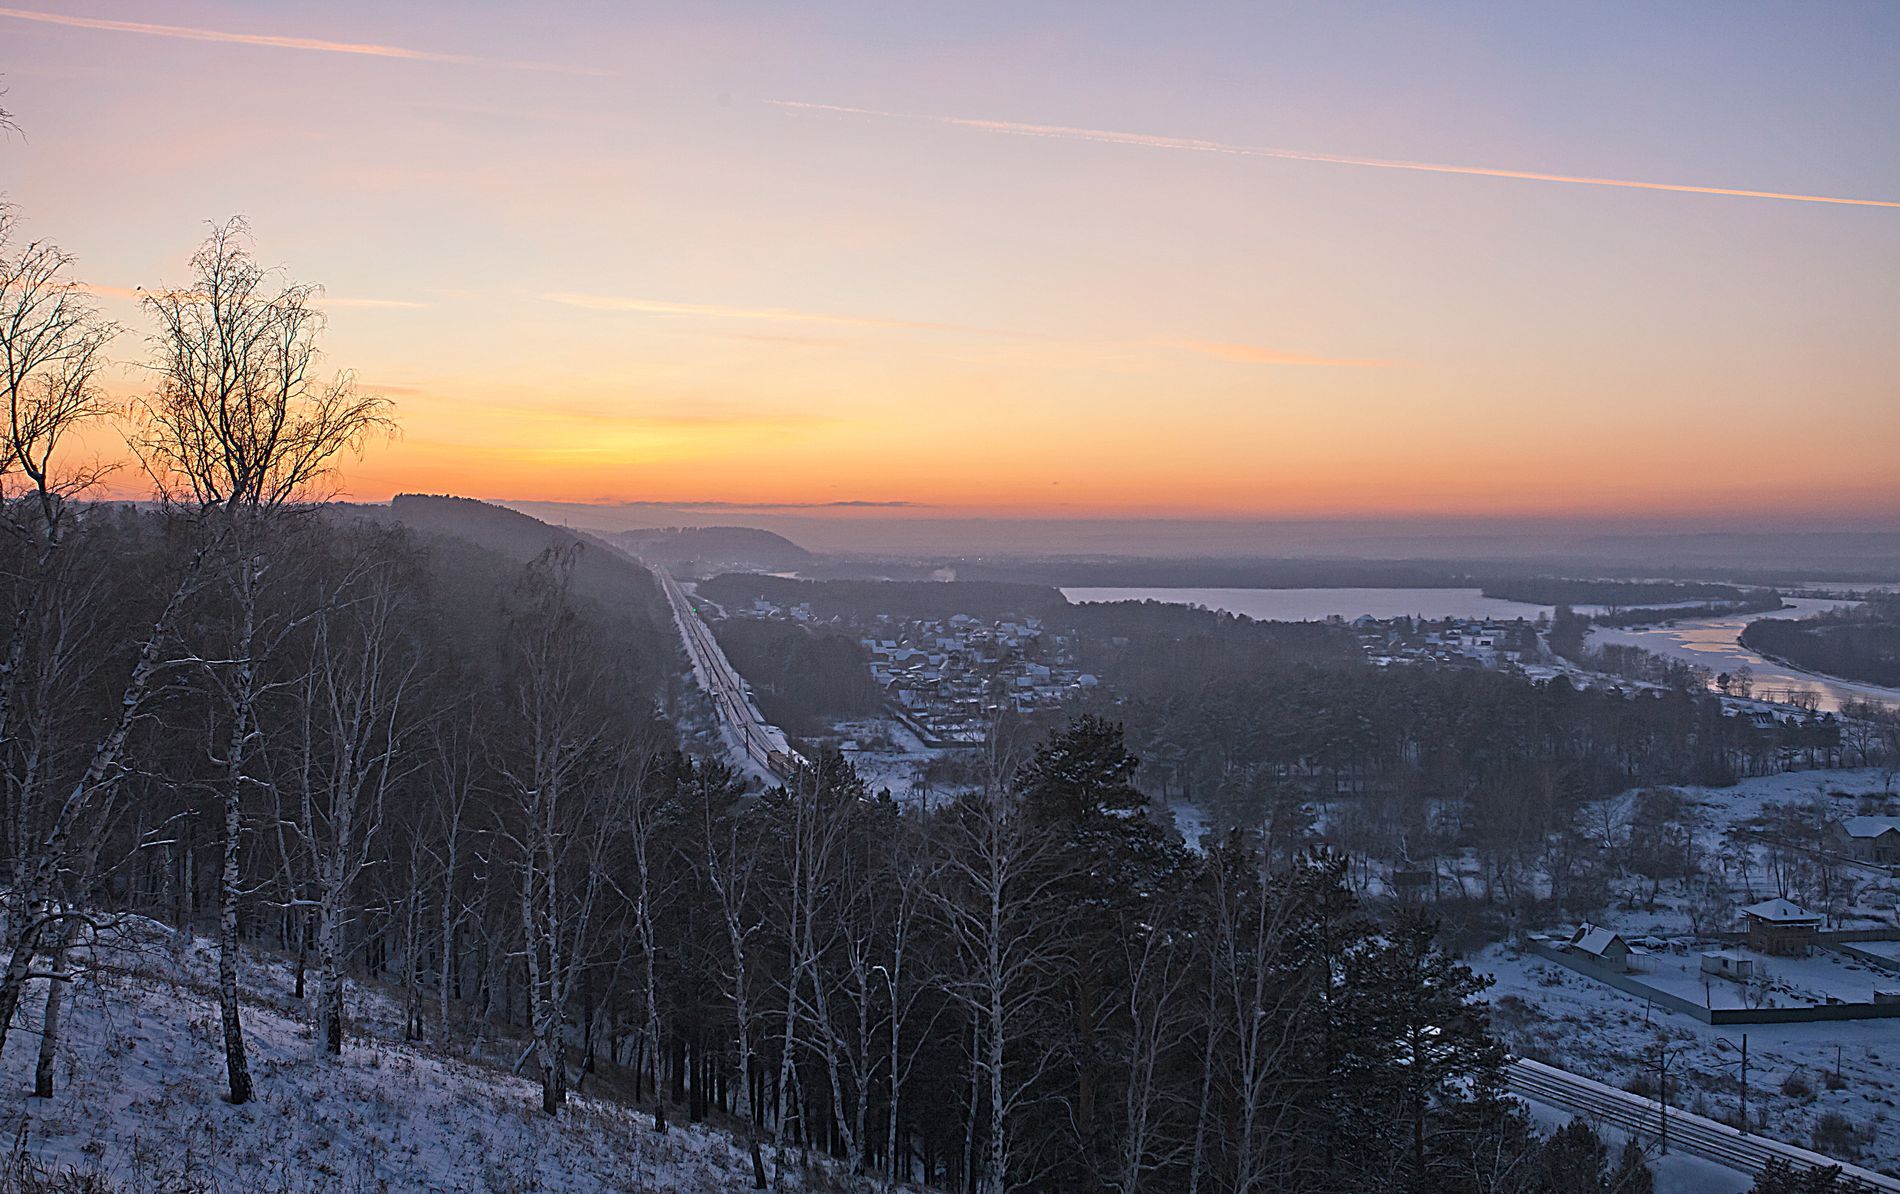
A snowy hill and an enchanting sky.
The shot depicts a winter valley containing many buildings, shrubs, and a body of water. In the foreground of the shot, there is a snowy hill with numerous snow-covered shrubs. Above, there is a sky with an enchanting appearance.
This is long shot. The shot describes the beauty of the winter valley amidst the presence of snow. The appearance of the sky with the snow and trees highlights a feeling of tranquility and natural beauty. It seems that the shot was taken at the beginning of sunrise or at the beginning of sunset.
Labels: Nature, Outdoors, Sky, Plant, Tree, Sunrise, Scenery, Horizon, Vegetation, Landscape, Architecture, Building, Cityscape, Urban, Fir, Land, Woodland, Sunset, Ice, Snow, Winter, Wilderness, Mountain, Mountain Range, Water, Bastei, Bridge, Landmark, Snowy Hill, Winter Valley
Camera: Canon Canon EOS 5D Mark II
Lens: EF17-40mm f/4L USM, Canon EF 17-40mm f/4L
Aperture: F8
Exposure: 1/125 sec
ISO: 1250
Focal length: 33.0 mm